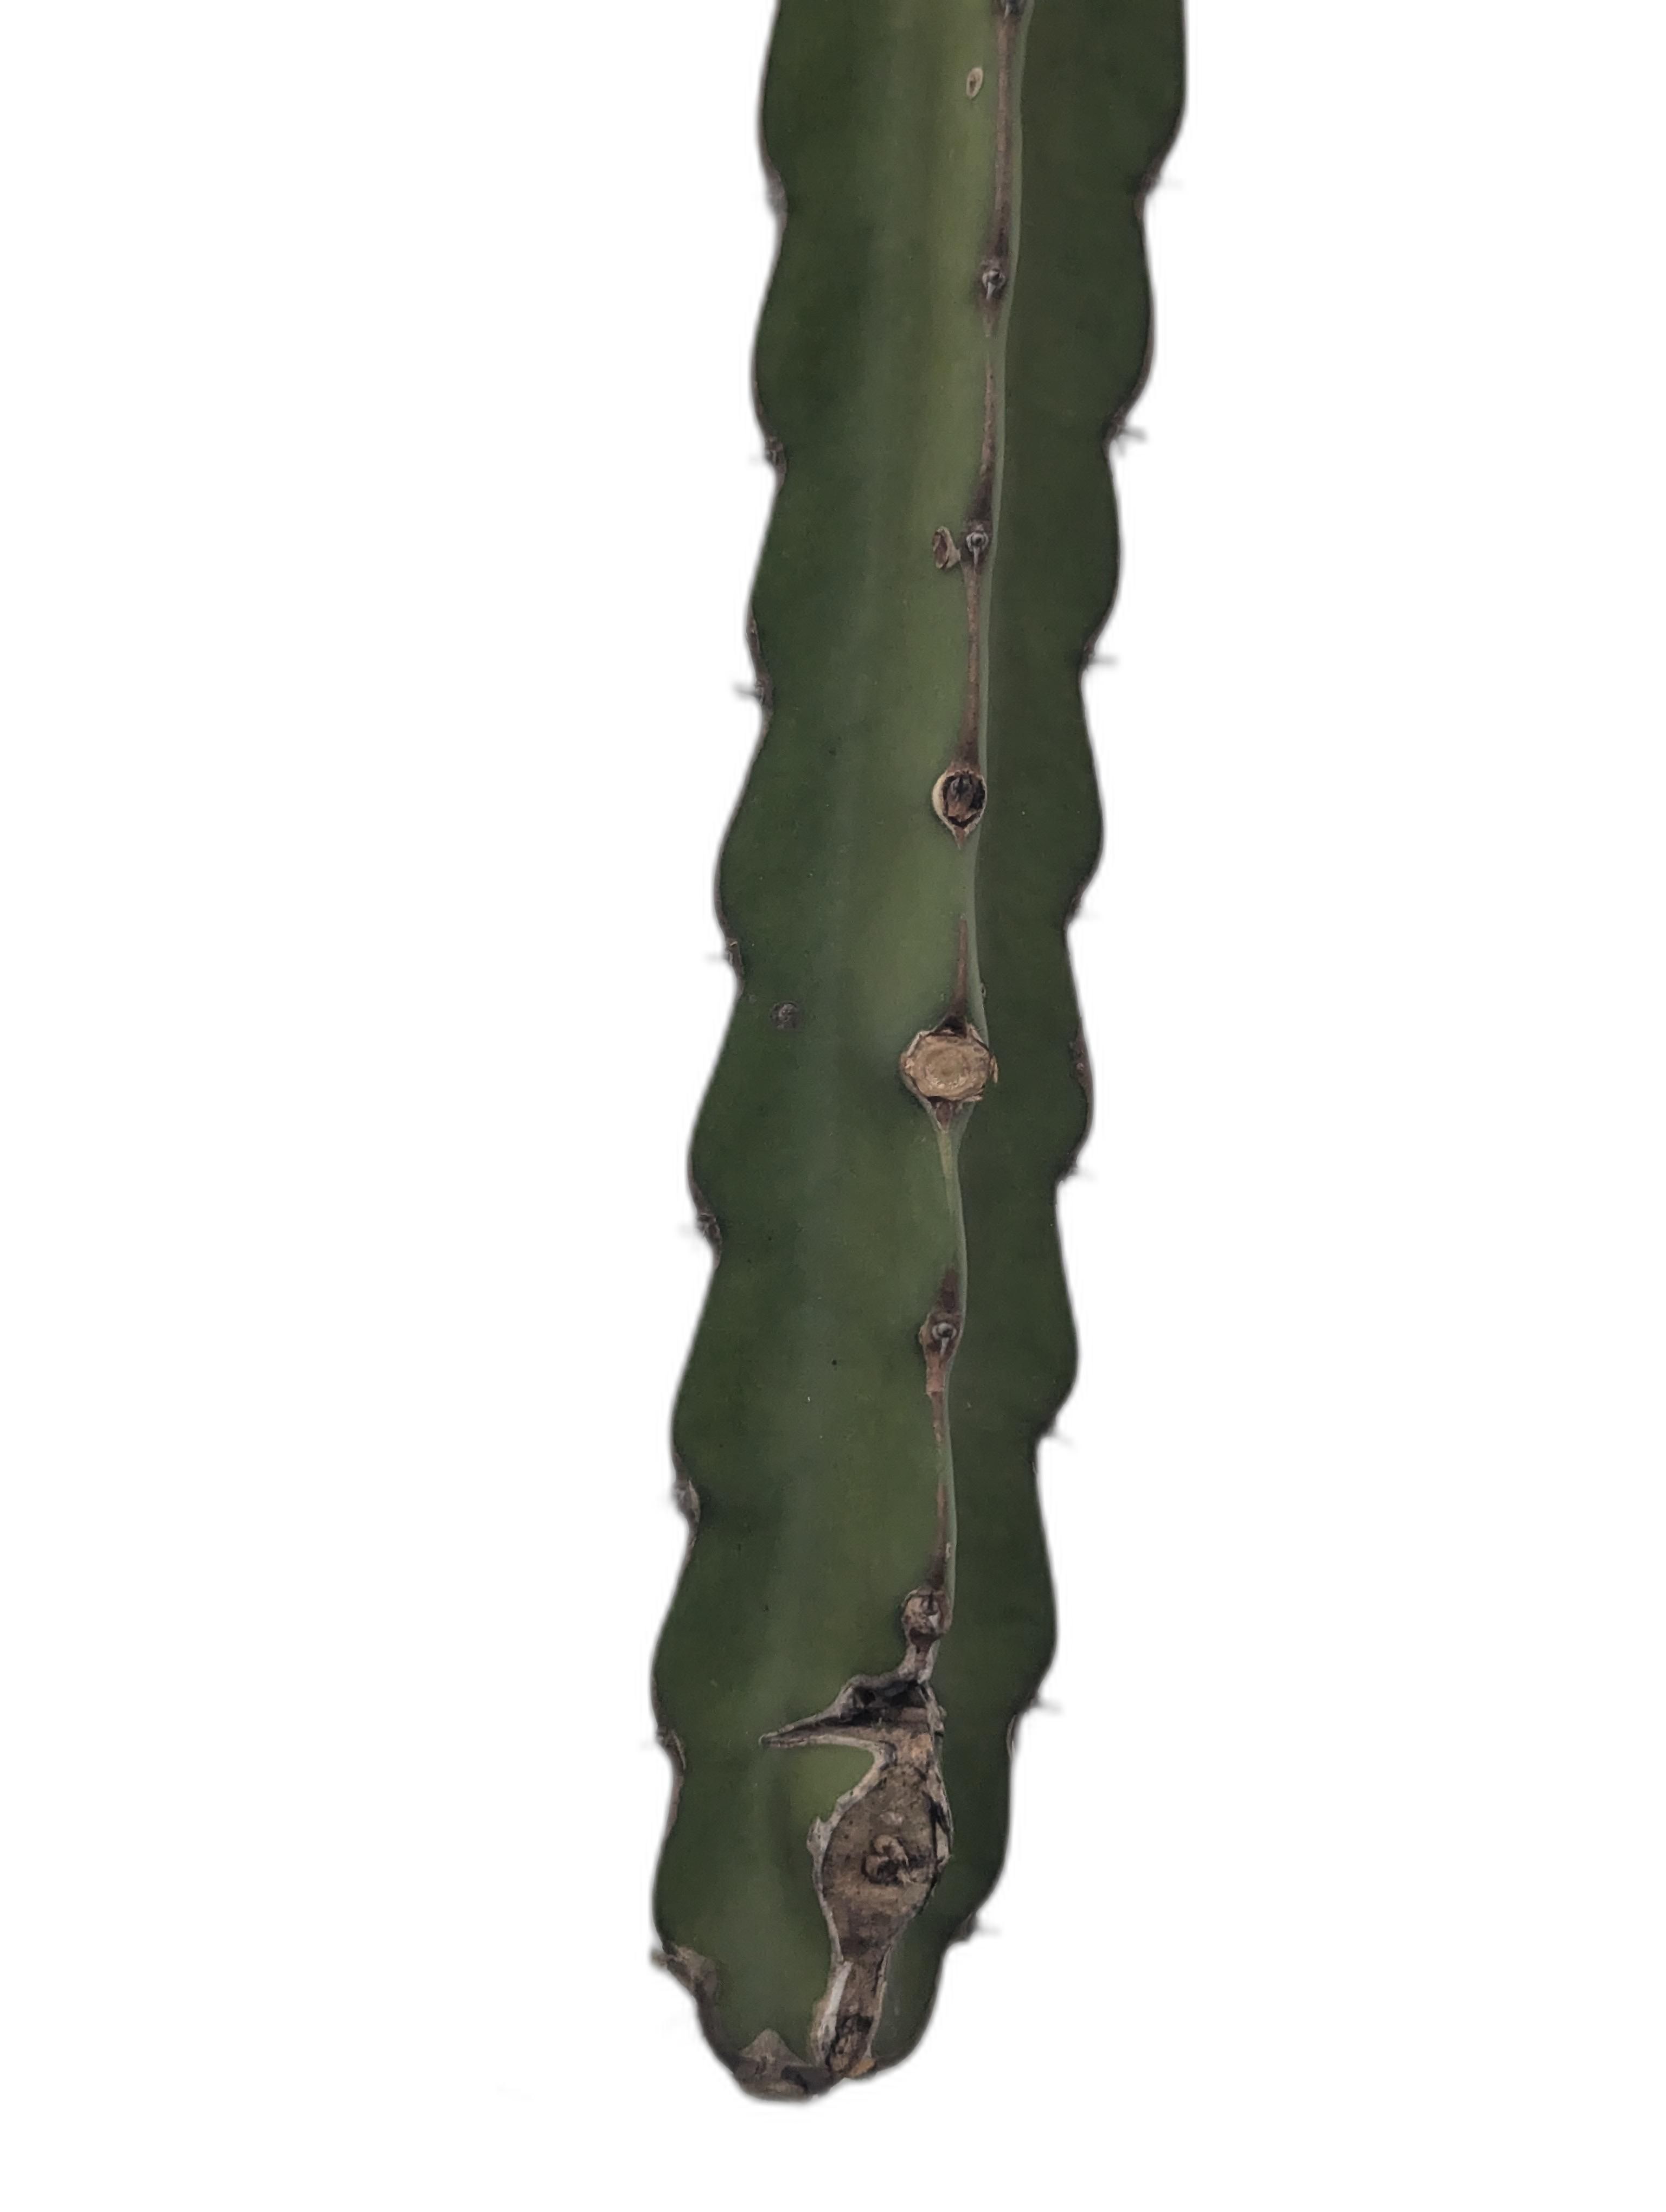
Label: Good leaf